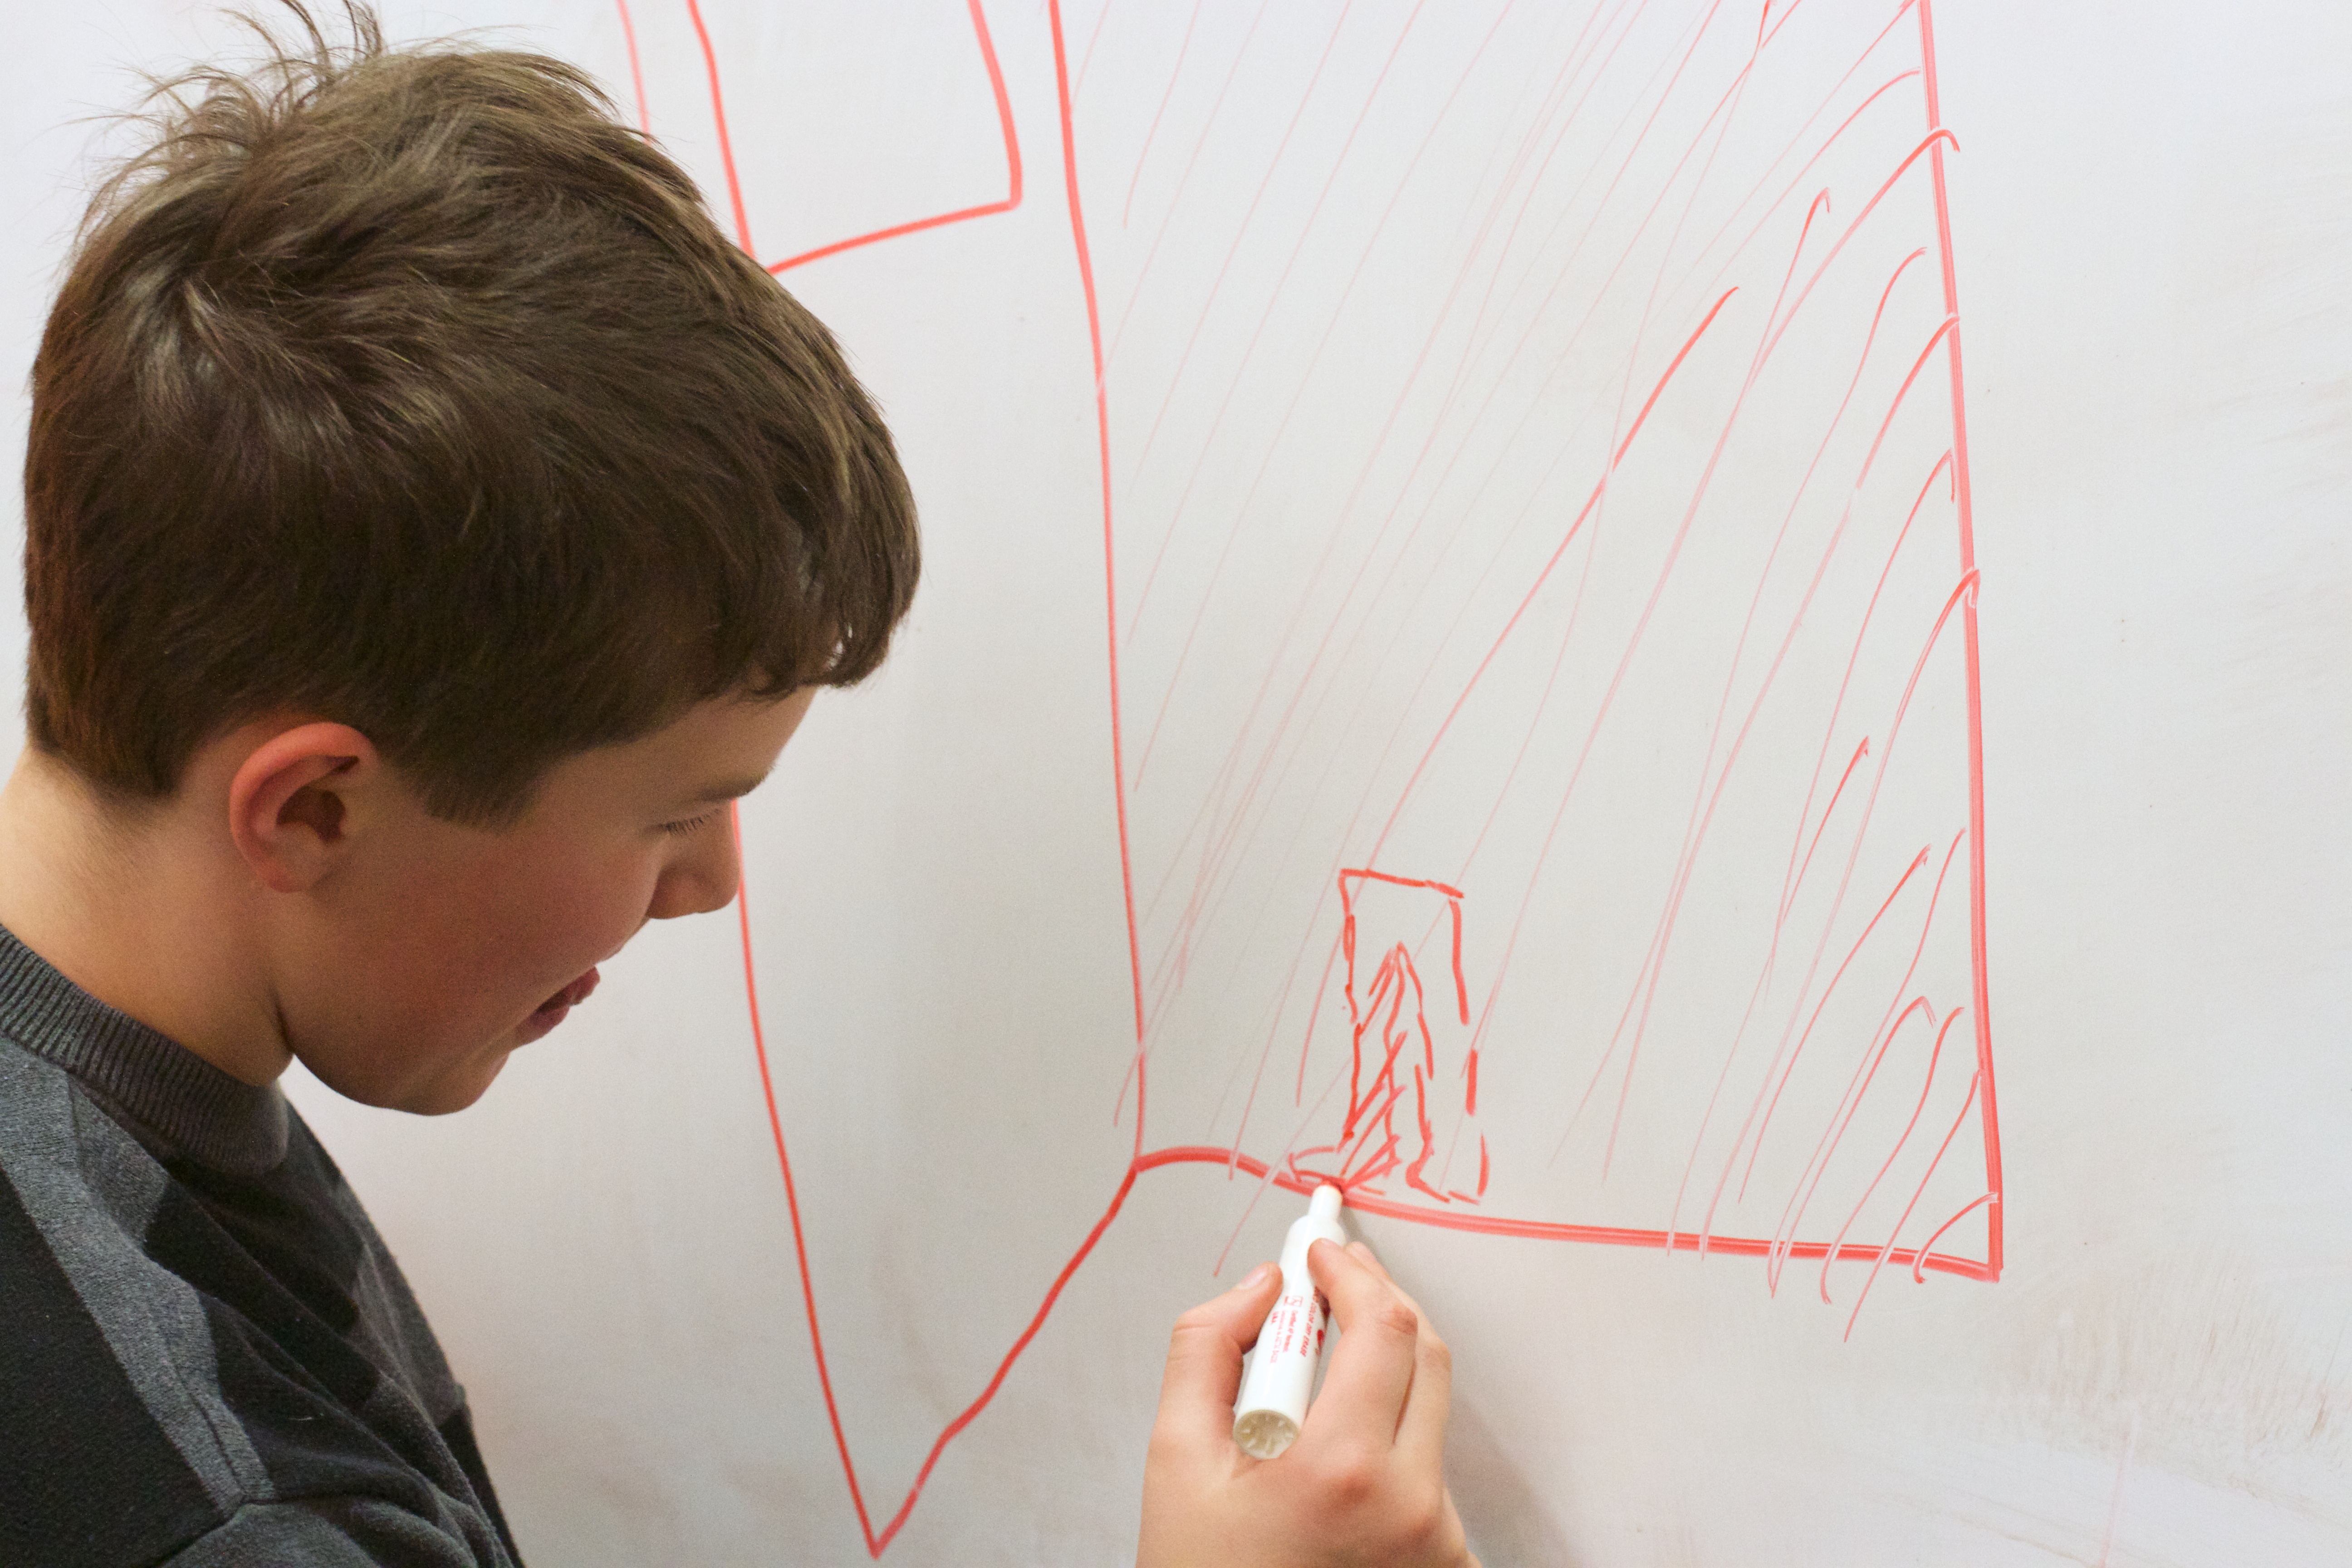
writing, spring, red, child, art, sketch, drawing, design, organ, shape